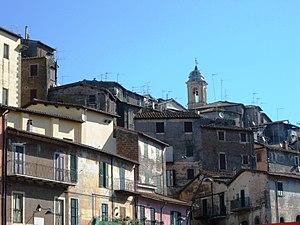
Vignanello est une commune italienne d'environ 4 500 habitants, située dans la province de Viterbe, dans la région Latium, en Italie centrale.